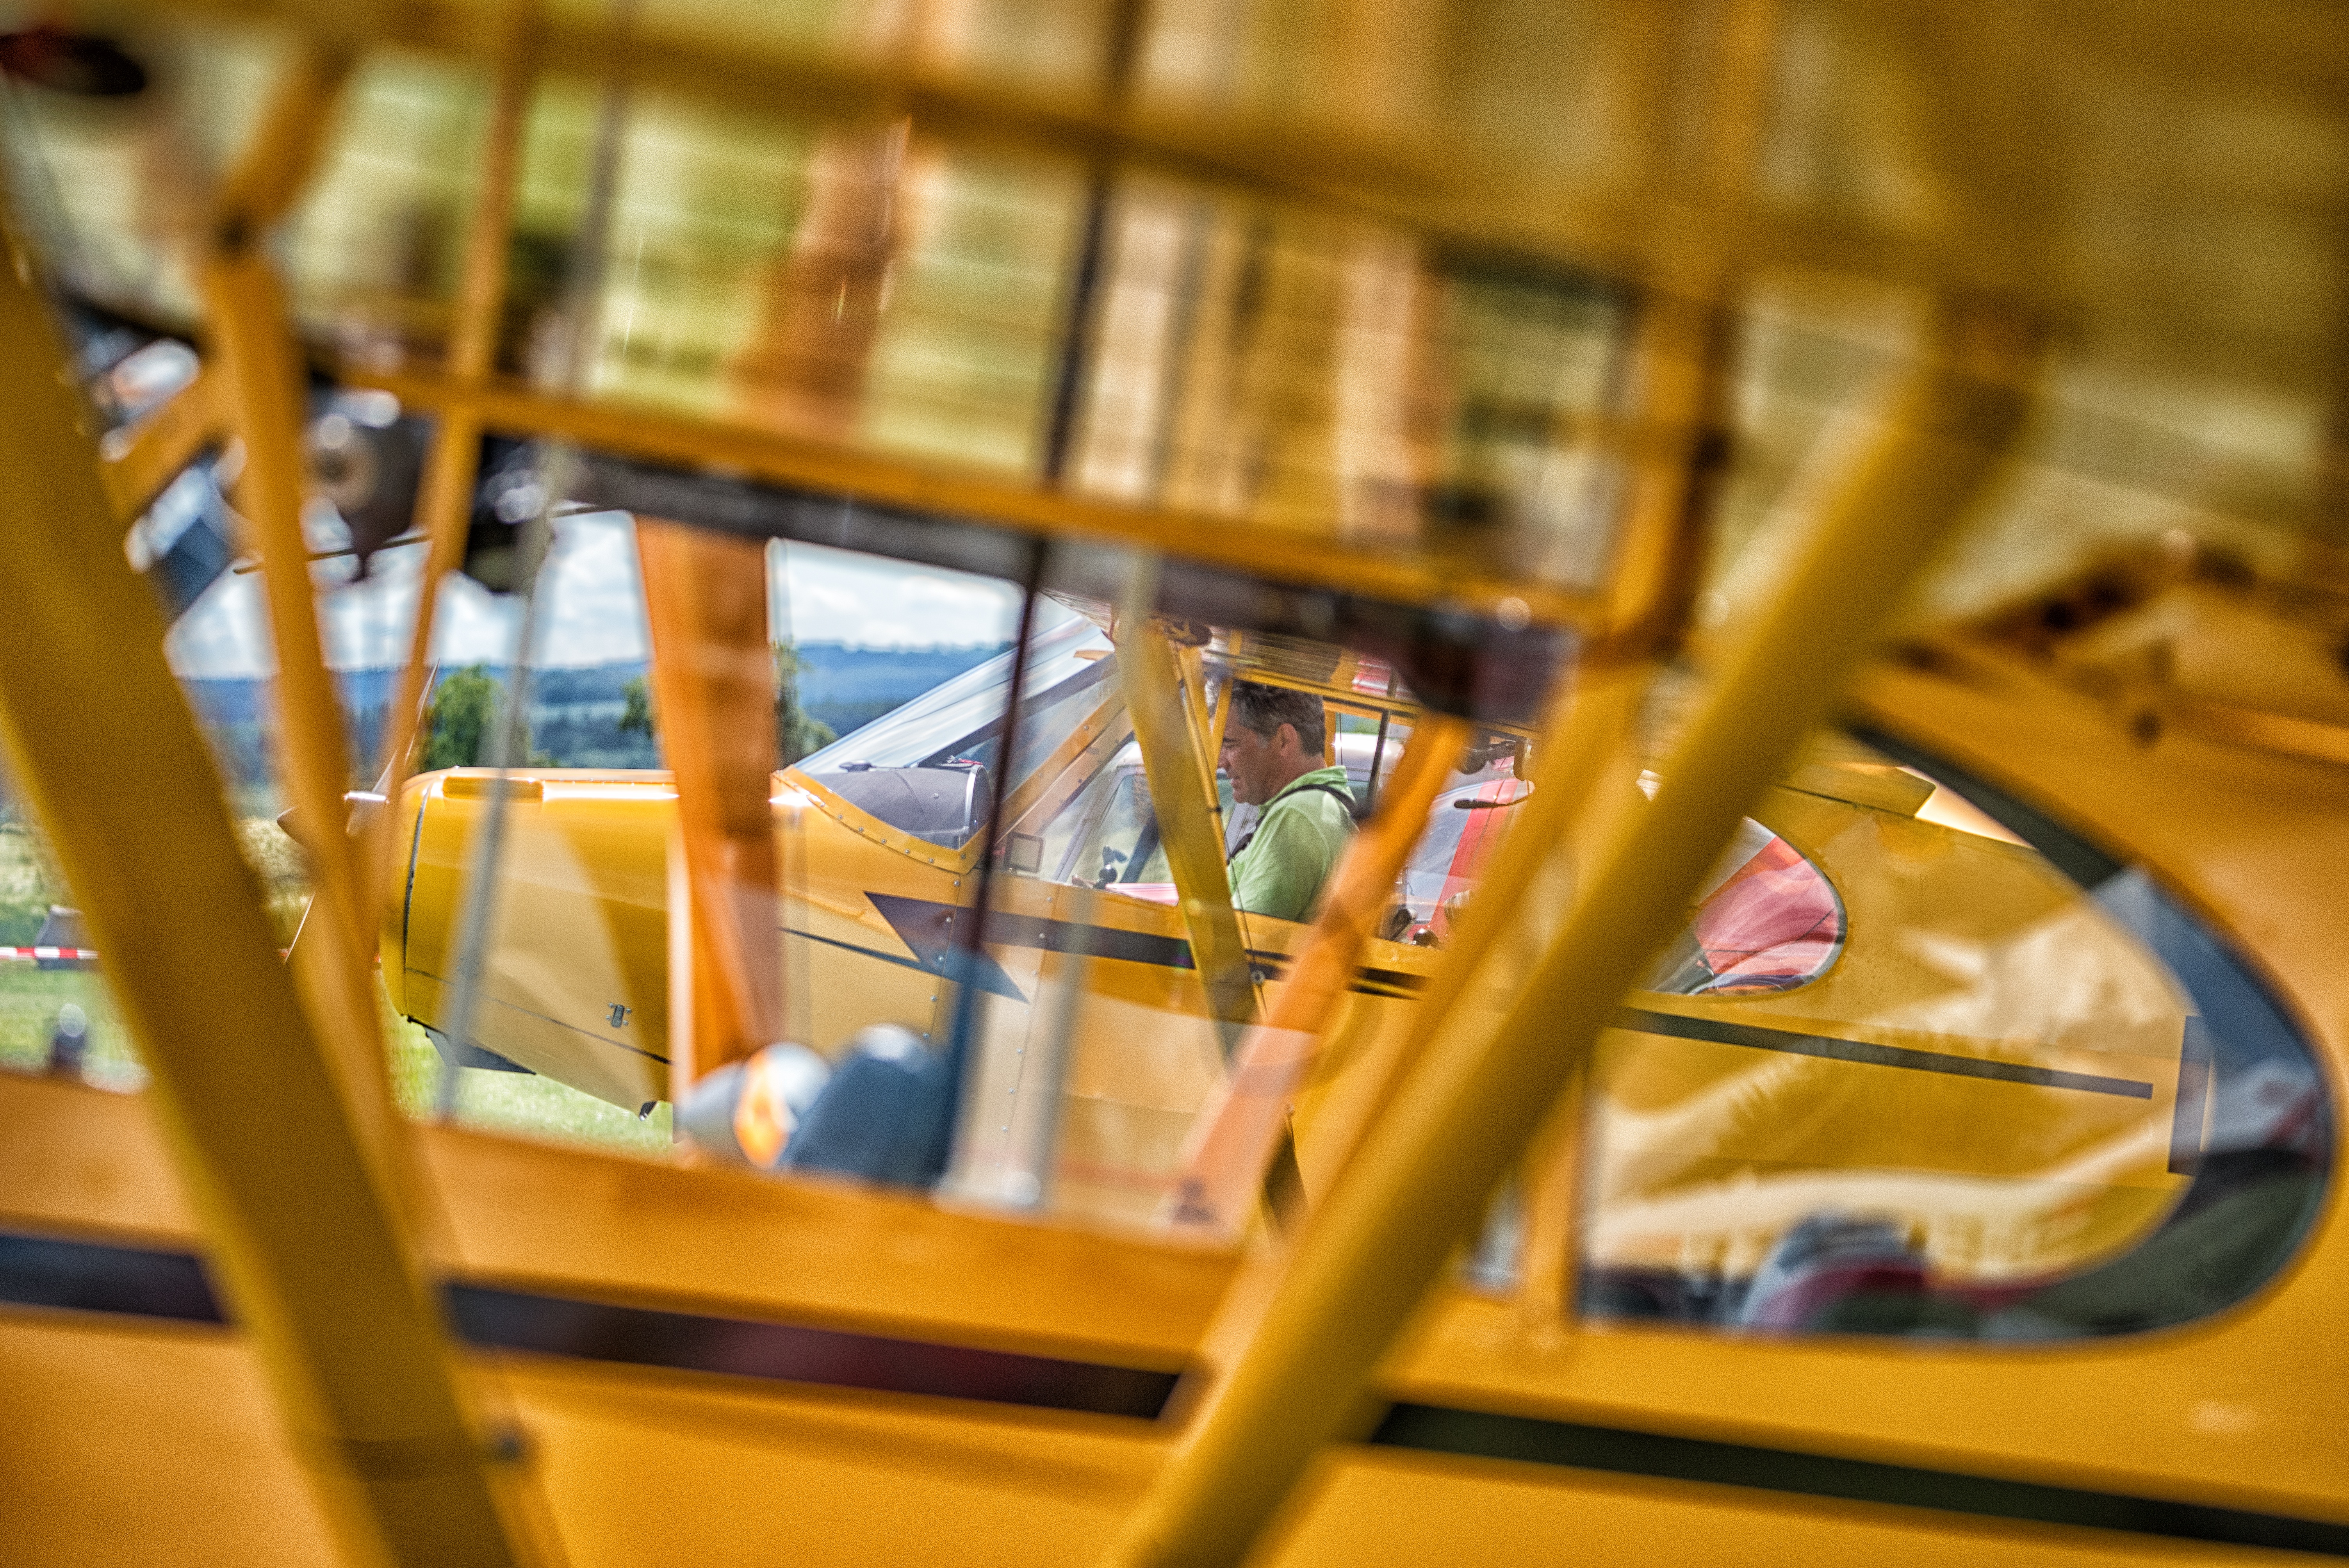
window, glass, aircraft, transport, vehicle, color, yellow, public transport, launch preparation, piper cub